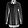
Label: Shirt